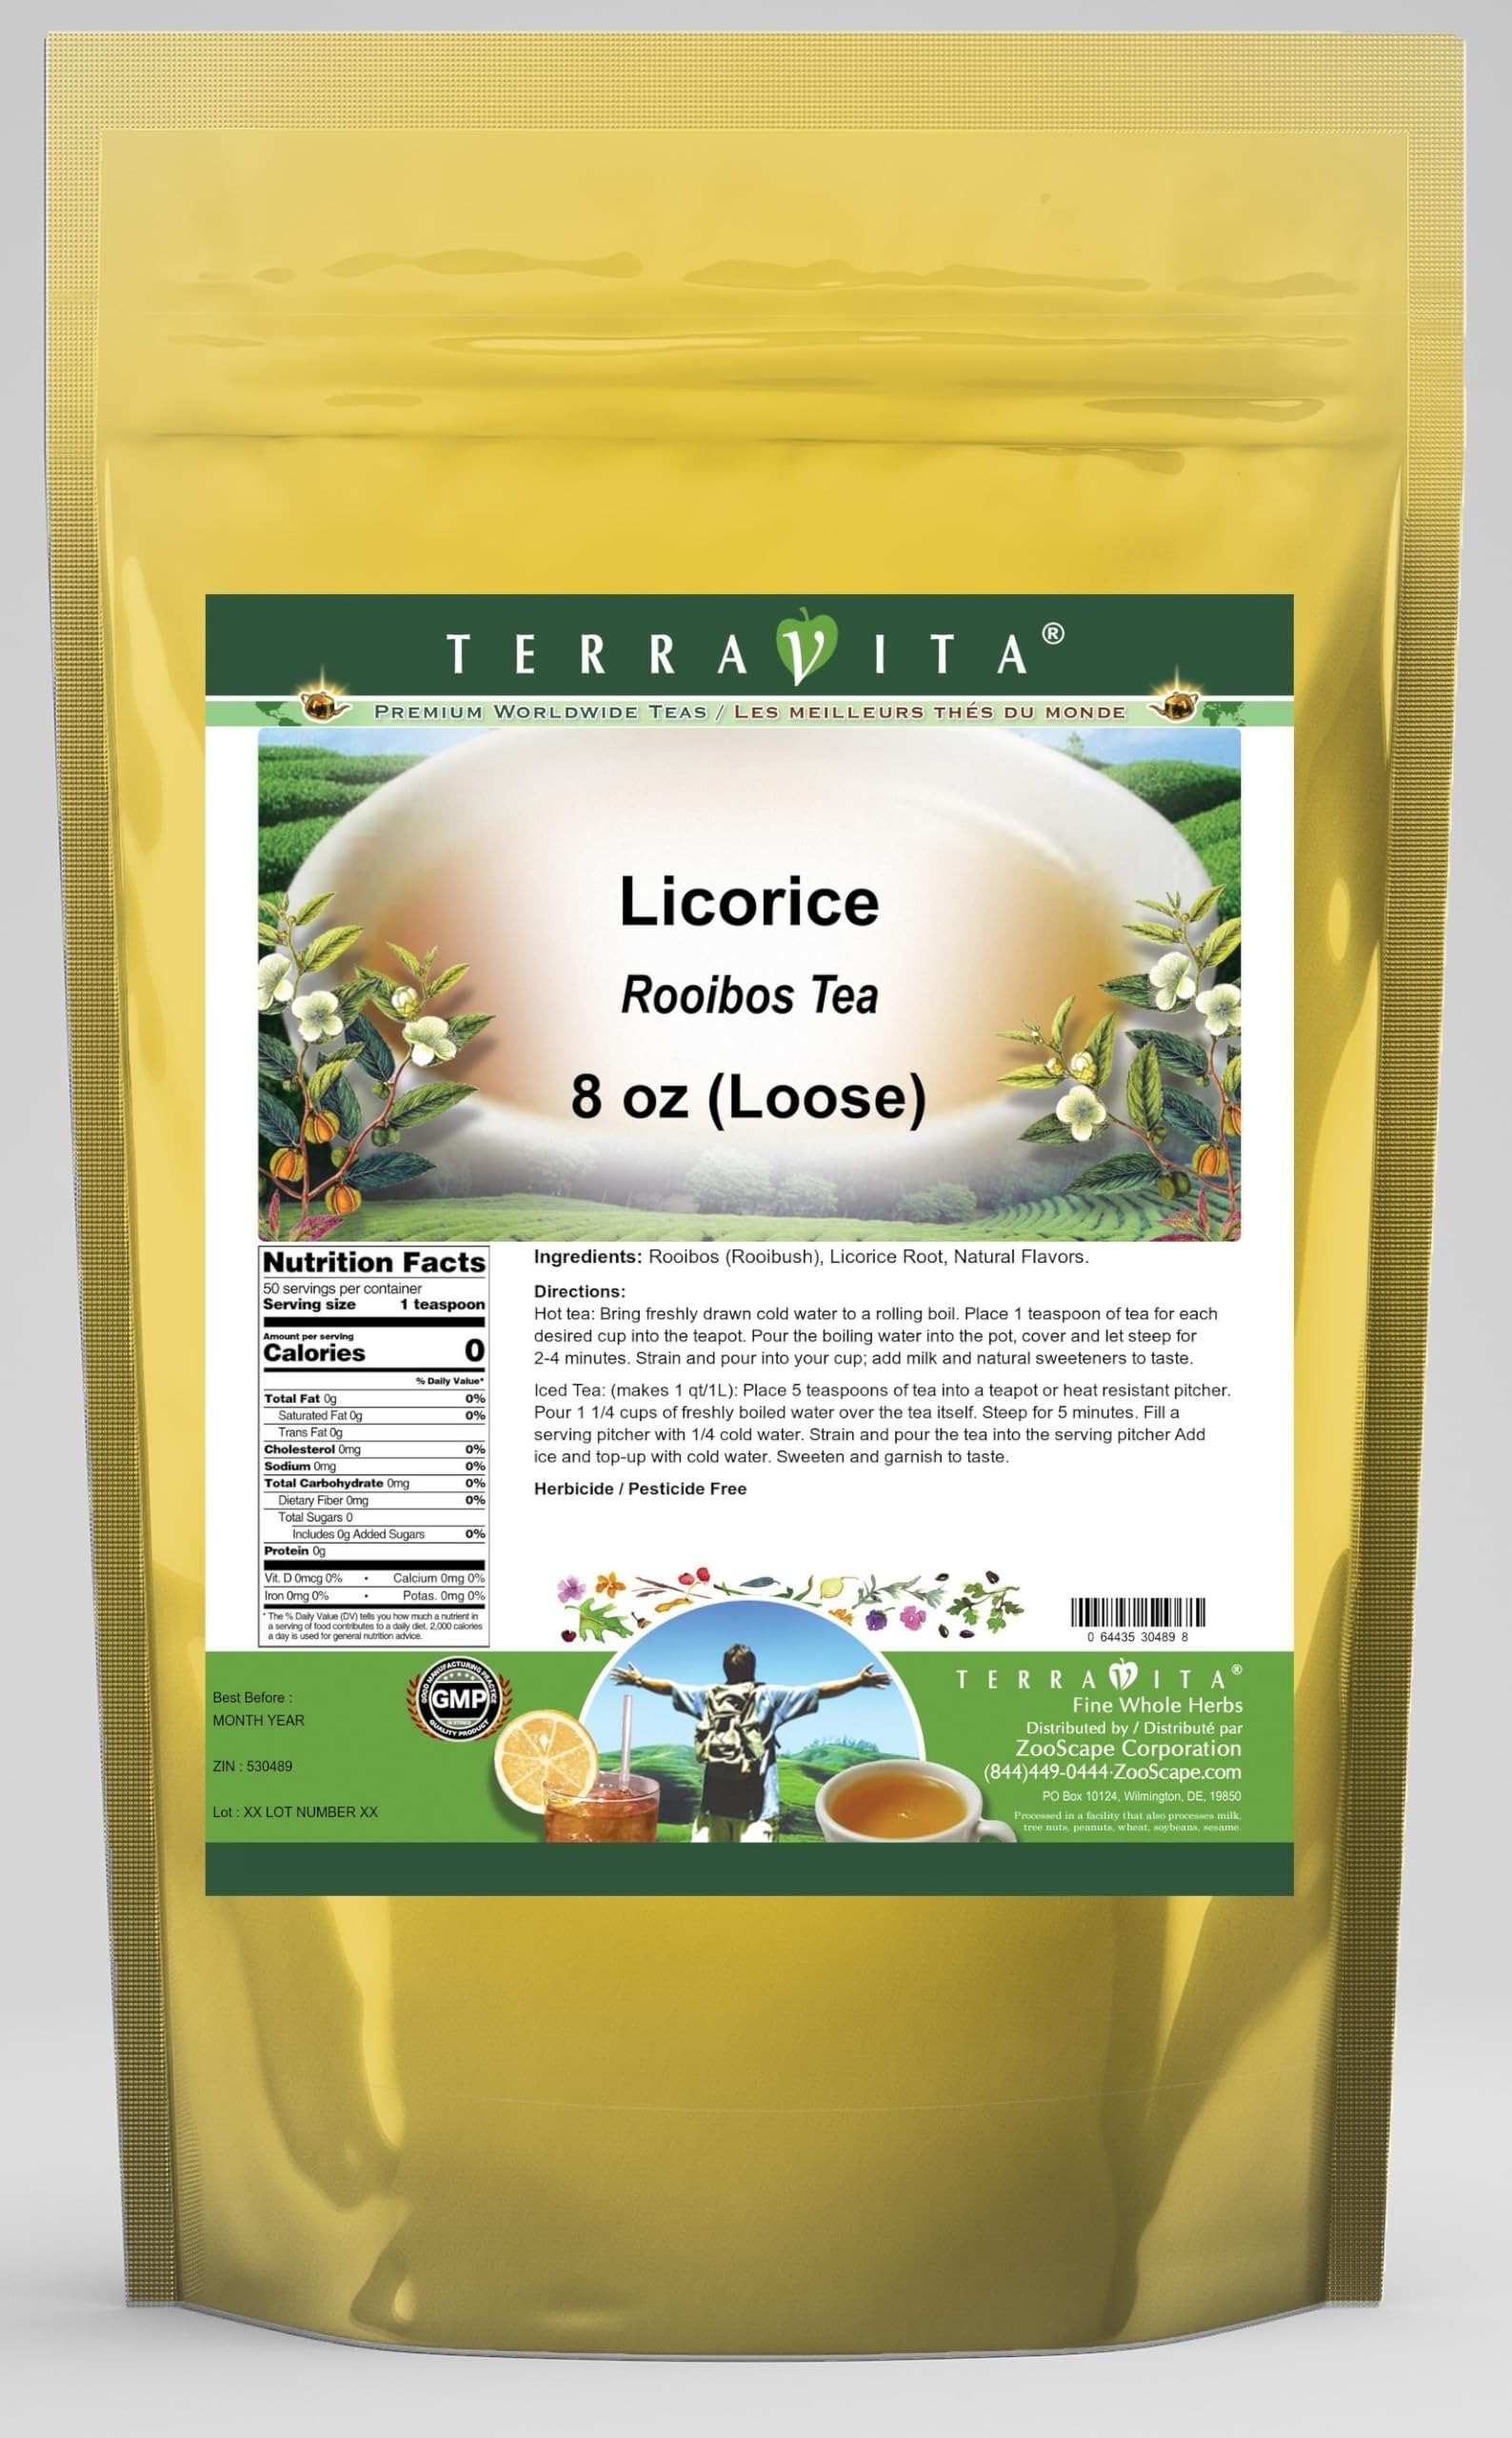
Item Name: Licorice Rooibos Tea (Loose) (8 oz, ZIN: 530489)
Bullet Point 1: Our Licorice Rooibos Tea is a delightful flavored Rooibos tea with Licorice Root that you will really enjoy! - Ingredients: Rooibos tea, Licorice Root and natural licorice flavor.
Bullet Point 2: No fillers.
Bullet Point 3: Manufacturer: TerraVita
Bullet Point 4: Size: 8 oz
Bullet Point 5: Loose Leaf Rooibos Tea - Packed in a convenient upright pouch!
Product Description: Our Licorice Rooibos Tea is a delightful flavored Rooibos tea with Licorice Root that you will really enjoy! - Ingredients: Rooibos tea, Licorice Root and natural licorice flavor. - Hot tea brewing method: Bring freshly drawn cold water to a rolling boil. Place 1 teaspoon of tea for each desired cup into the teapot. Pour the boiling water into the pot, cover and let steep for 2-4 minutes. Strain and pour into your cup; add milk and natural sweeteners to taste. - Iced tea brewing method: (to make 1 liter/quart): Place 5 teaspoons of tea into a teapot or heat resistant pitcher. Pour 1 1/4 cups of freshly boiled water over the tea itself. Steep for 5 minutes. Fill a serving pitcher with 1/4 cold water. Strain and pour the tea into the serving pitcher Add ice and top-up with cold water. Sweeten and garnish to taste. - TerraVita is an exclusive line of premium-quality, natural source products that use only the finest, purest and most potent ingredients found around the world. TerraVita is hallmarked by the highest possible standards of purity, potency, stability and freshness. All of our products are prepared with the highest elements of quality control, from raw materials through the entire manufacturing process, up to and including the moment that the bottles or bags are sealed for freshness and shipped out to you. Our highest possible standards are certified by independent laboratories and backed by our personal guarantee. - TerraVita exists to meet and ensure your family's health and wellness without the harmful effects of chemicals and health products. We strive to make all of our products affordable and reliable and are constantly searching the market to maintain our affordability and to look for new ways to serve you and the ones you love. TerraVita has become a trust
Value: 8.0
Unit: Ounce

Price: 29.13